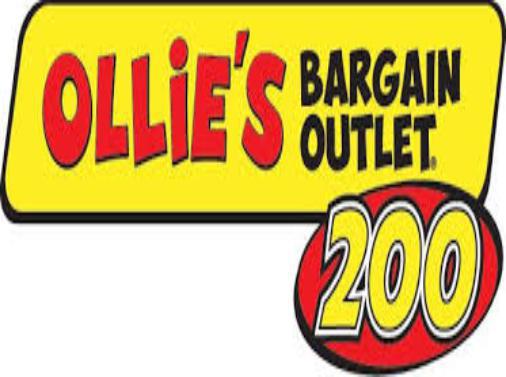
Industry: Others